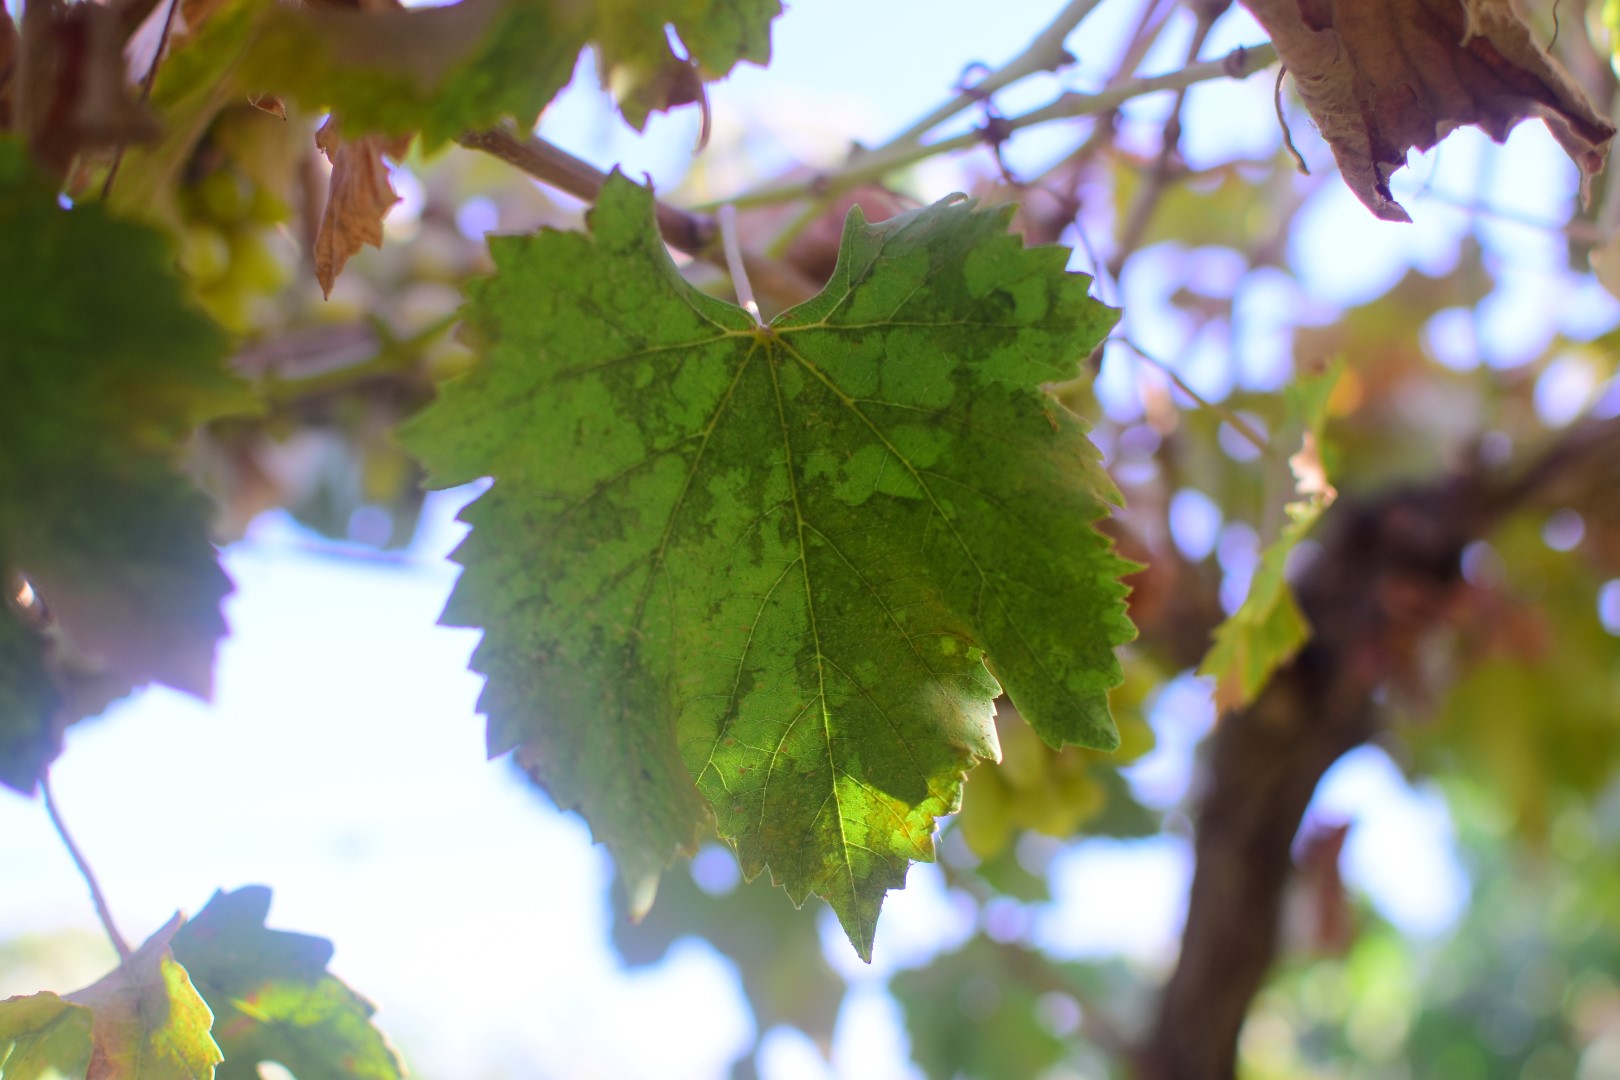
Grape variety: Deas Al-Annz